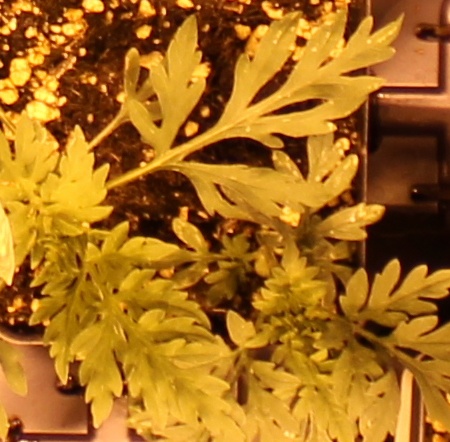
Label: Ragweed